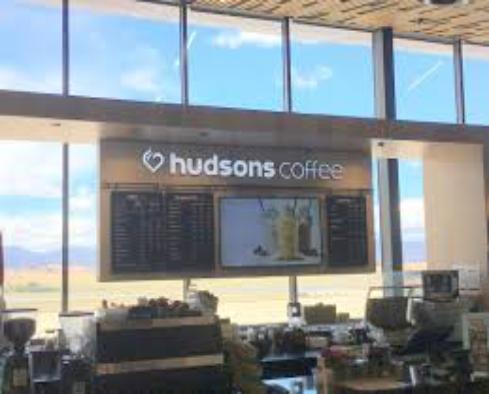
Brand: Hudsons Coffee-1
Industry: Food